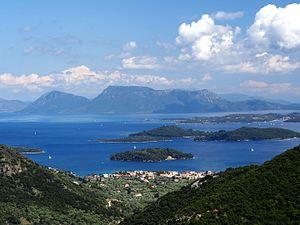
La Grèce, aussi appelée Hellas ou francisé en Hellade, en forme longue la République hellénique, est un pays d’Europe du Sud. D'une superficie de 131 957 km² pour un peu moins de onze millions d'habitants, le pays partage des frontières terrestres avec l’Albanie, la Macédoine du Nord, la Bulgarie et la Turquie et des frontières maritimes avec l'Albanie, l'Italie, la Libye, l'Égypte et la Turquie. La mer Ionienne à l'ouest et la mer Égée à l'est, parties de la mer Méditerranée, encadrent le pays dont le cinquième du territoire est constitué de plus de 9 000 îles et îlots dont près de 200 sont habités. De plus, 80 % de son territoire est constitué de montagnes dont la plus haute est le mont Olympe, dont le sommet culmine à 2 917 mètres.